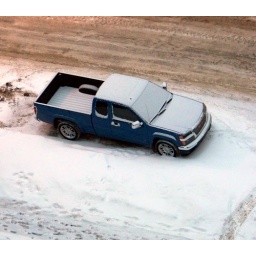
Near new GMC Canyon pickup truck parked on the street in Strathcona area of Edmonton, Alberta. February 2010.